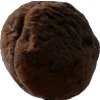
Label: peach